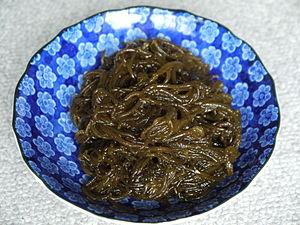
La famille des Chordariaceae est une famille d’algues brunes de l’ordre des Ectocarpales.
Mozuku est le nom vernaculaire donné à diverses espèces d'algues brunes comestibles au Japon de la famille des Chordariales. Les principales variétés consommées au Japon sont les Okinawa mozuku et les ishi-mozuku et ito-mozuku, les o-mozuku étant plus épais et croquants. Le vocable désignait initialement l'espèce Nemacystus decipiens puis a été étendu à des algues similaires de la famille des Chordariales.